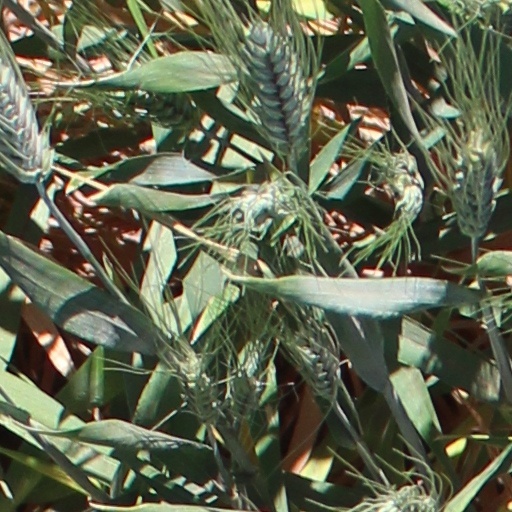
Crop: wheat